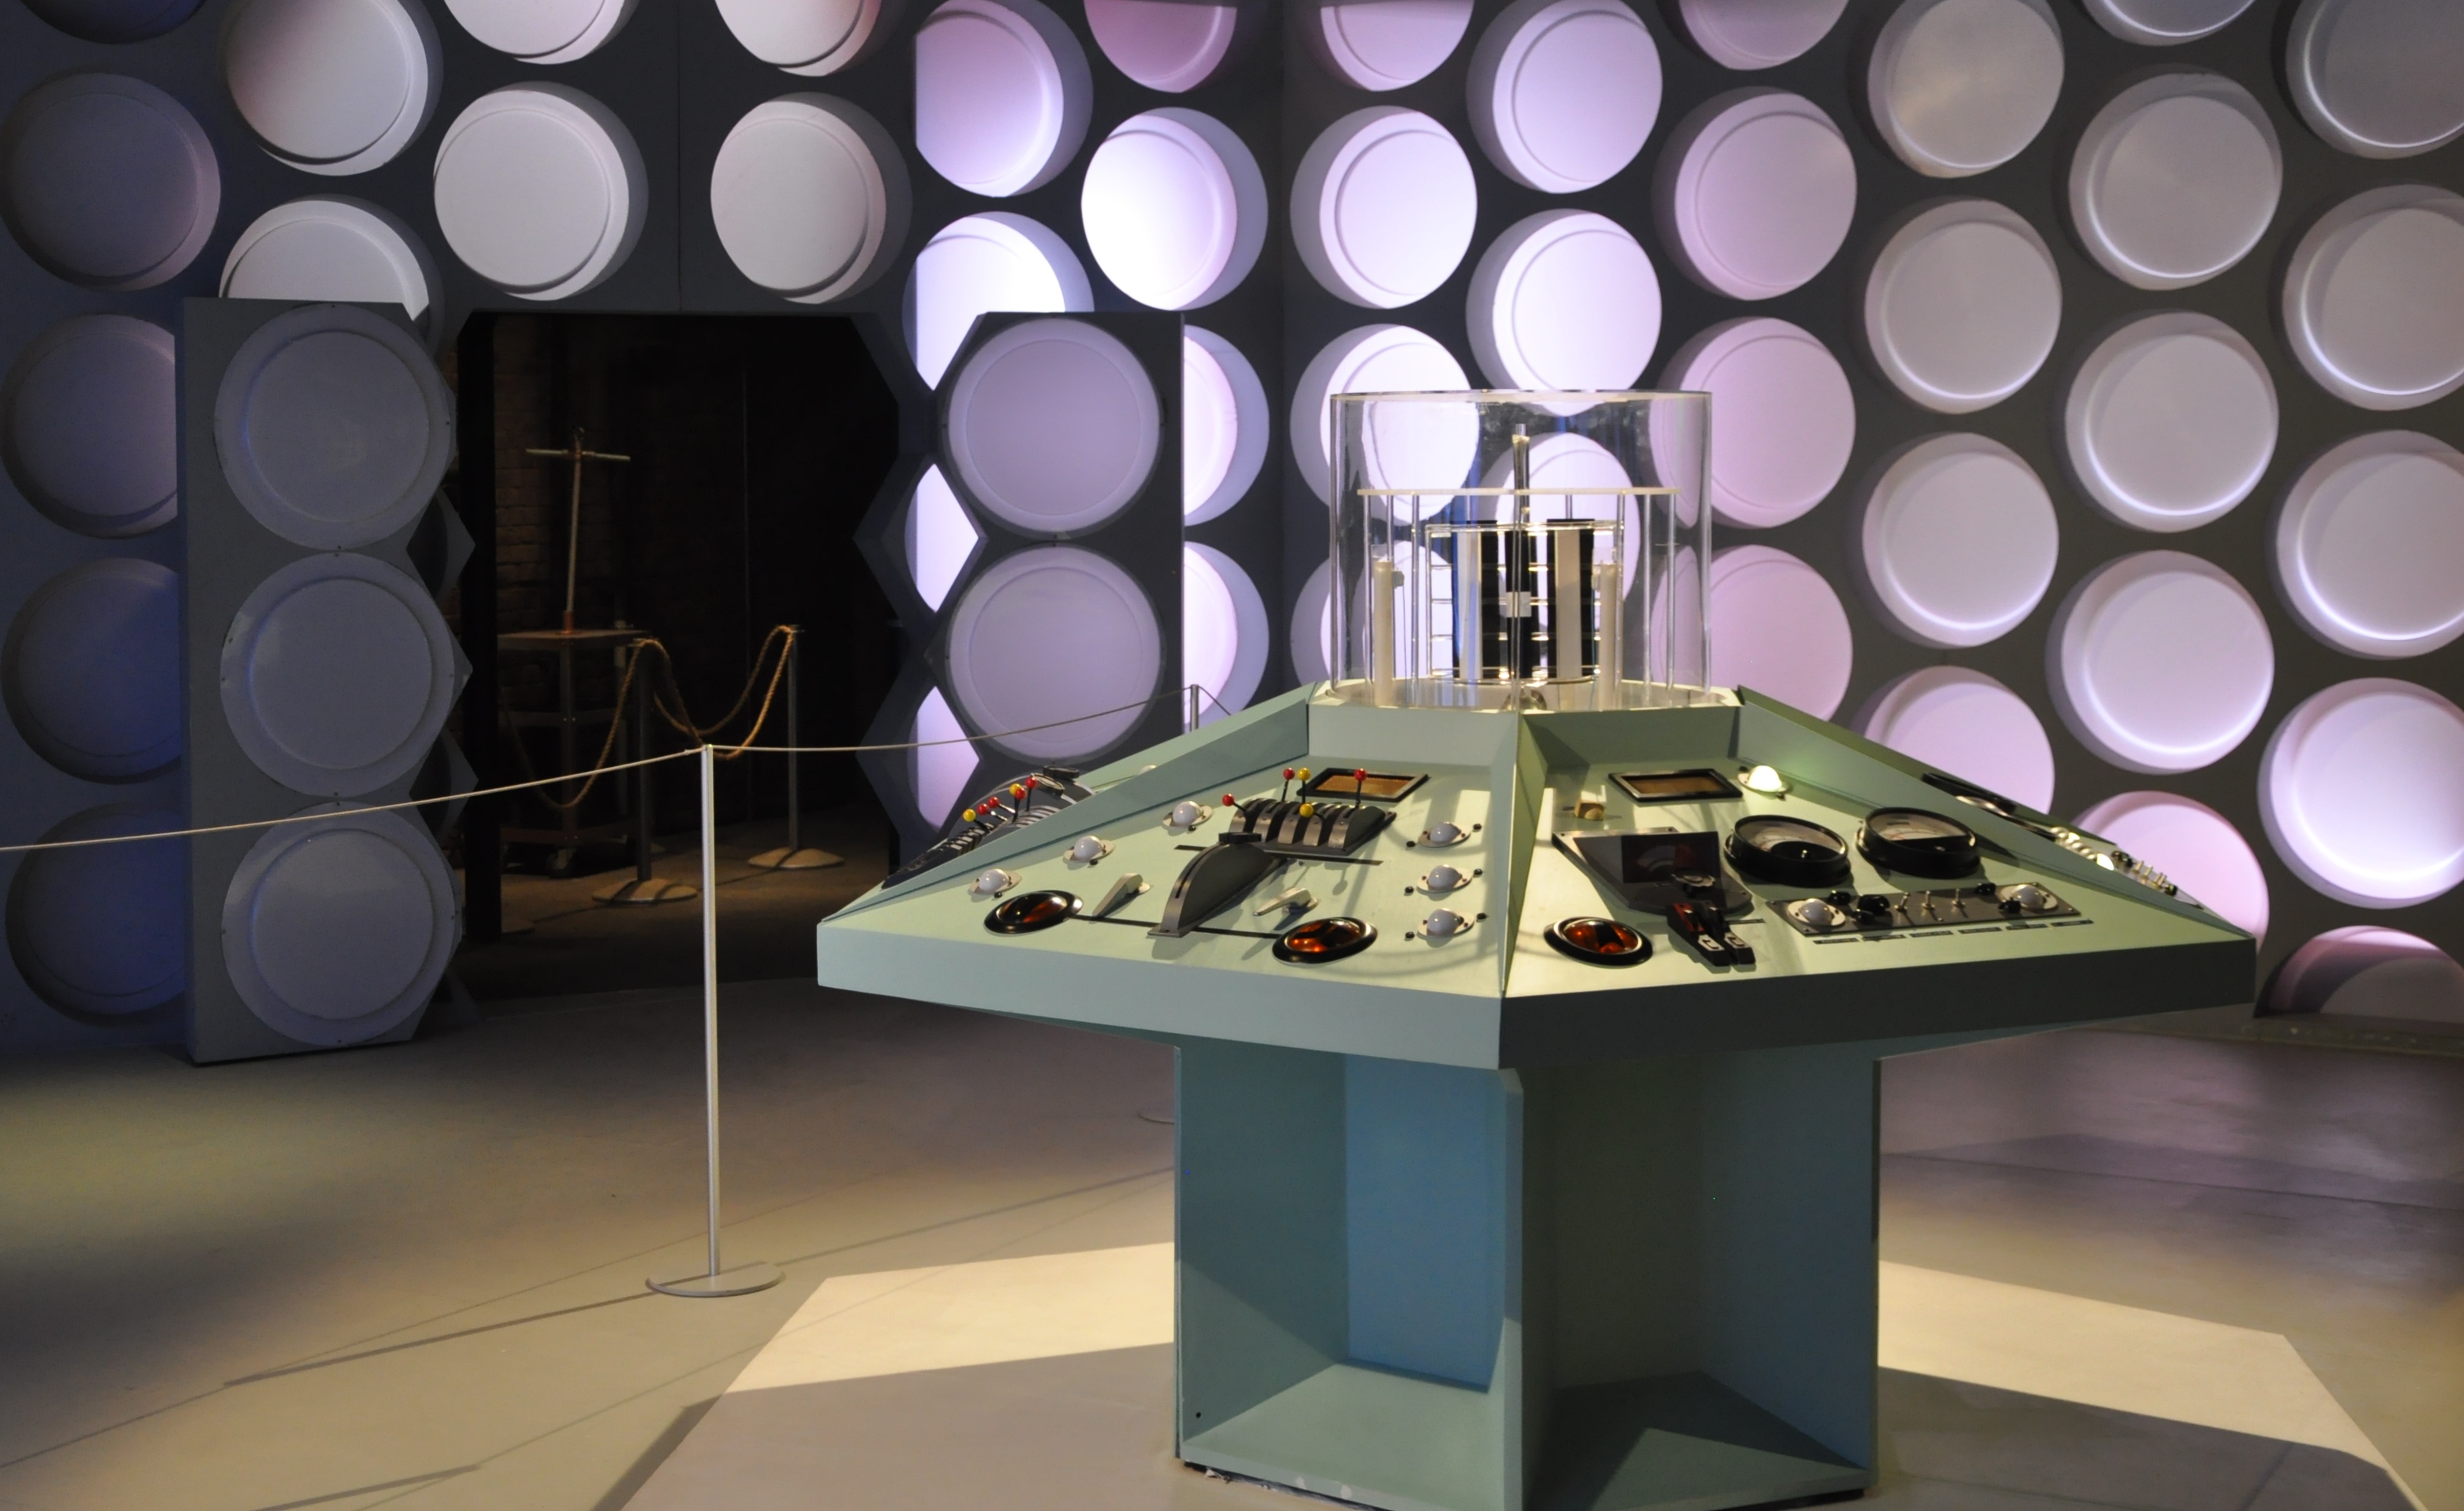
table, light, furniture, lighting, interior design, design, shape, screenshot